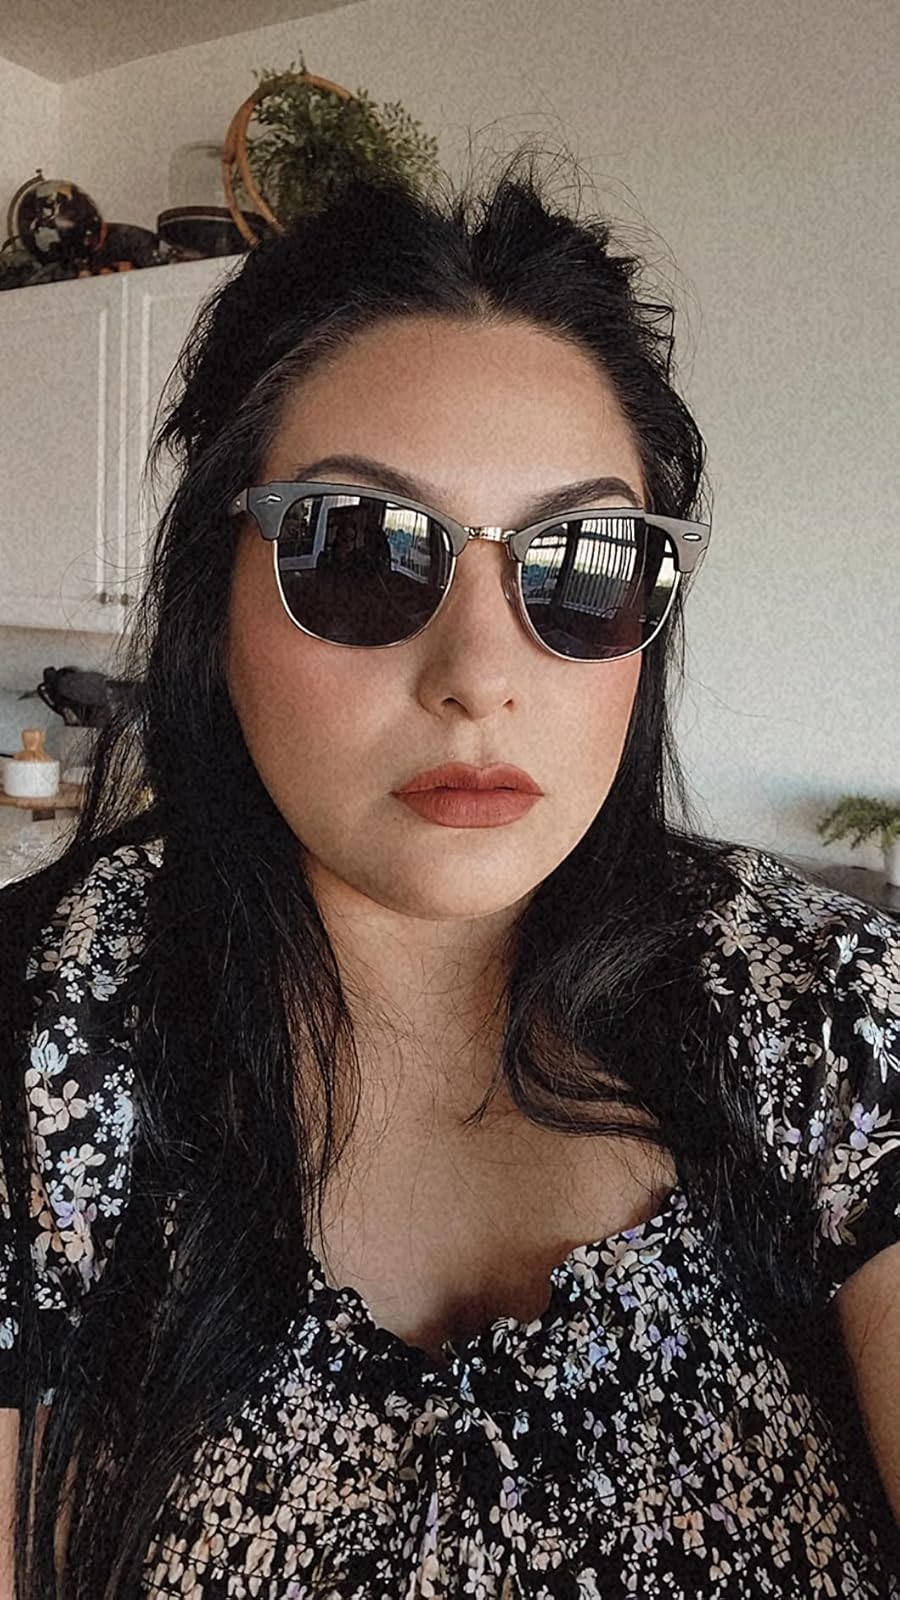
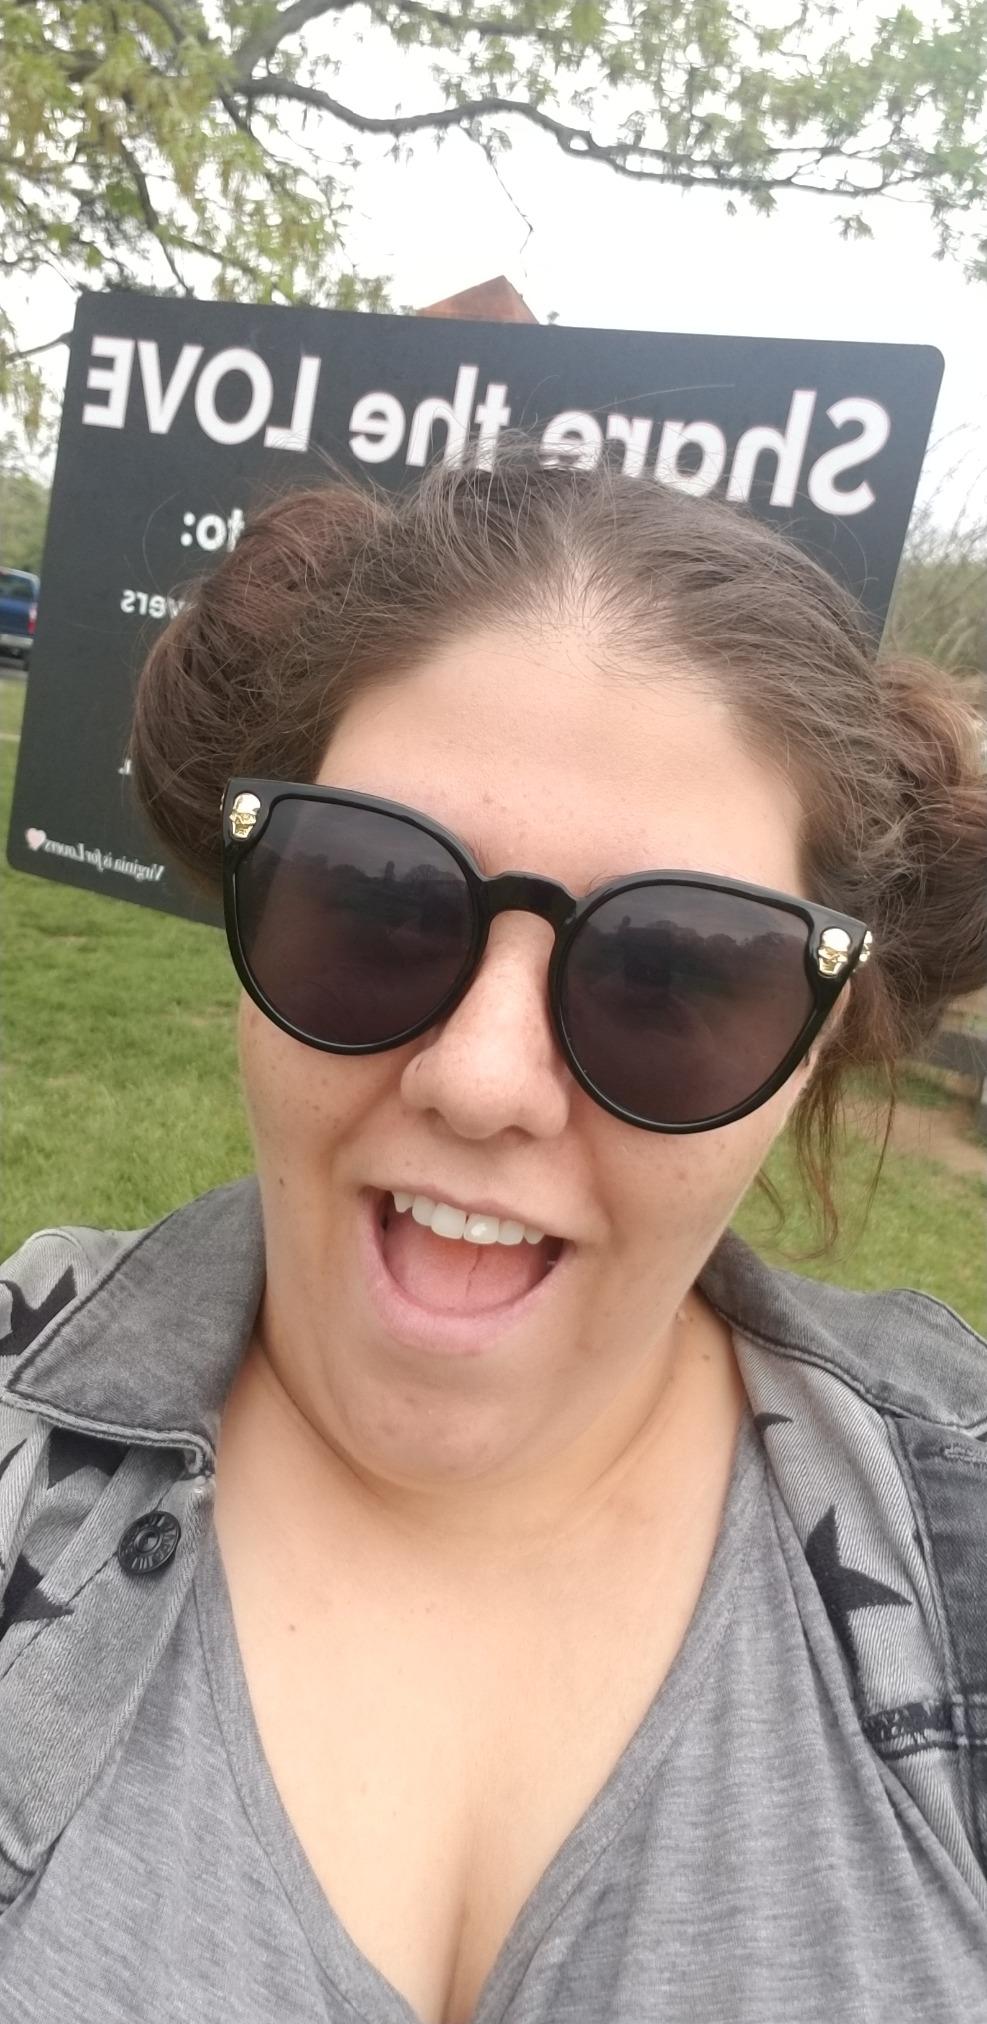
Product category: accessories_sunglasses
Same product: no